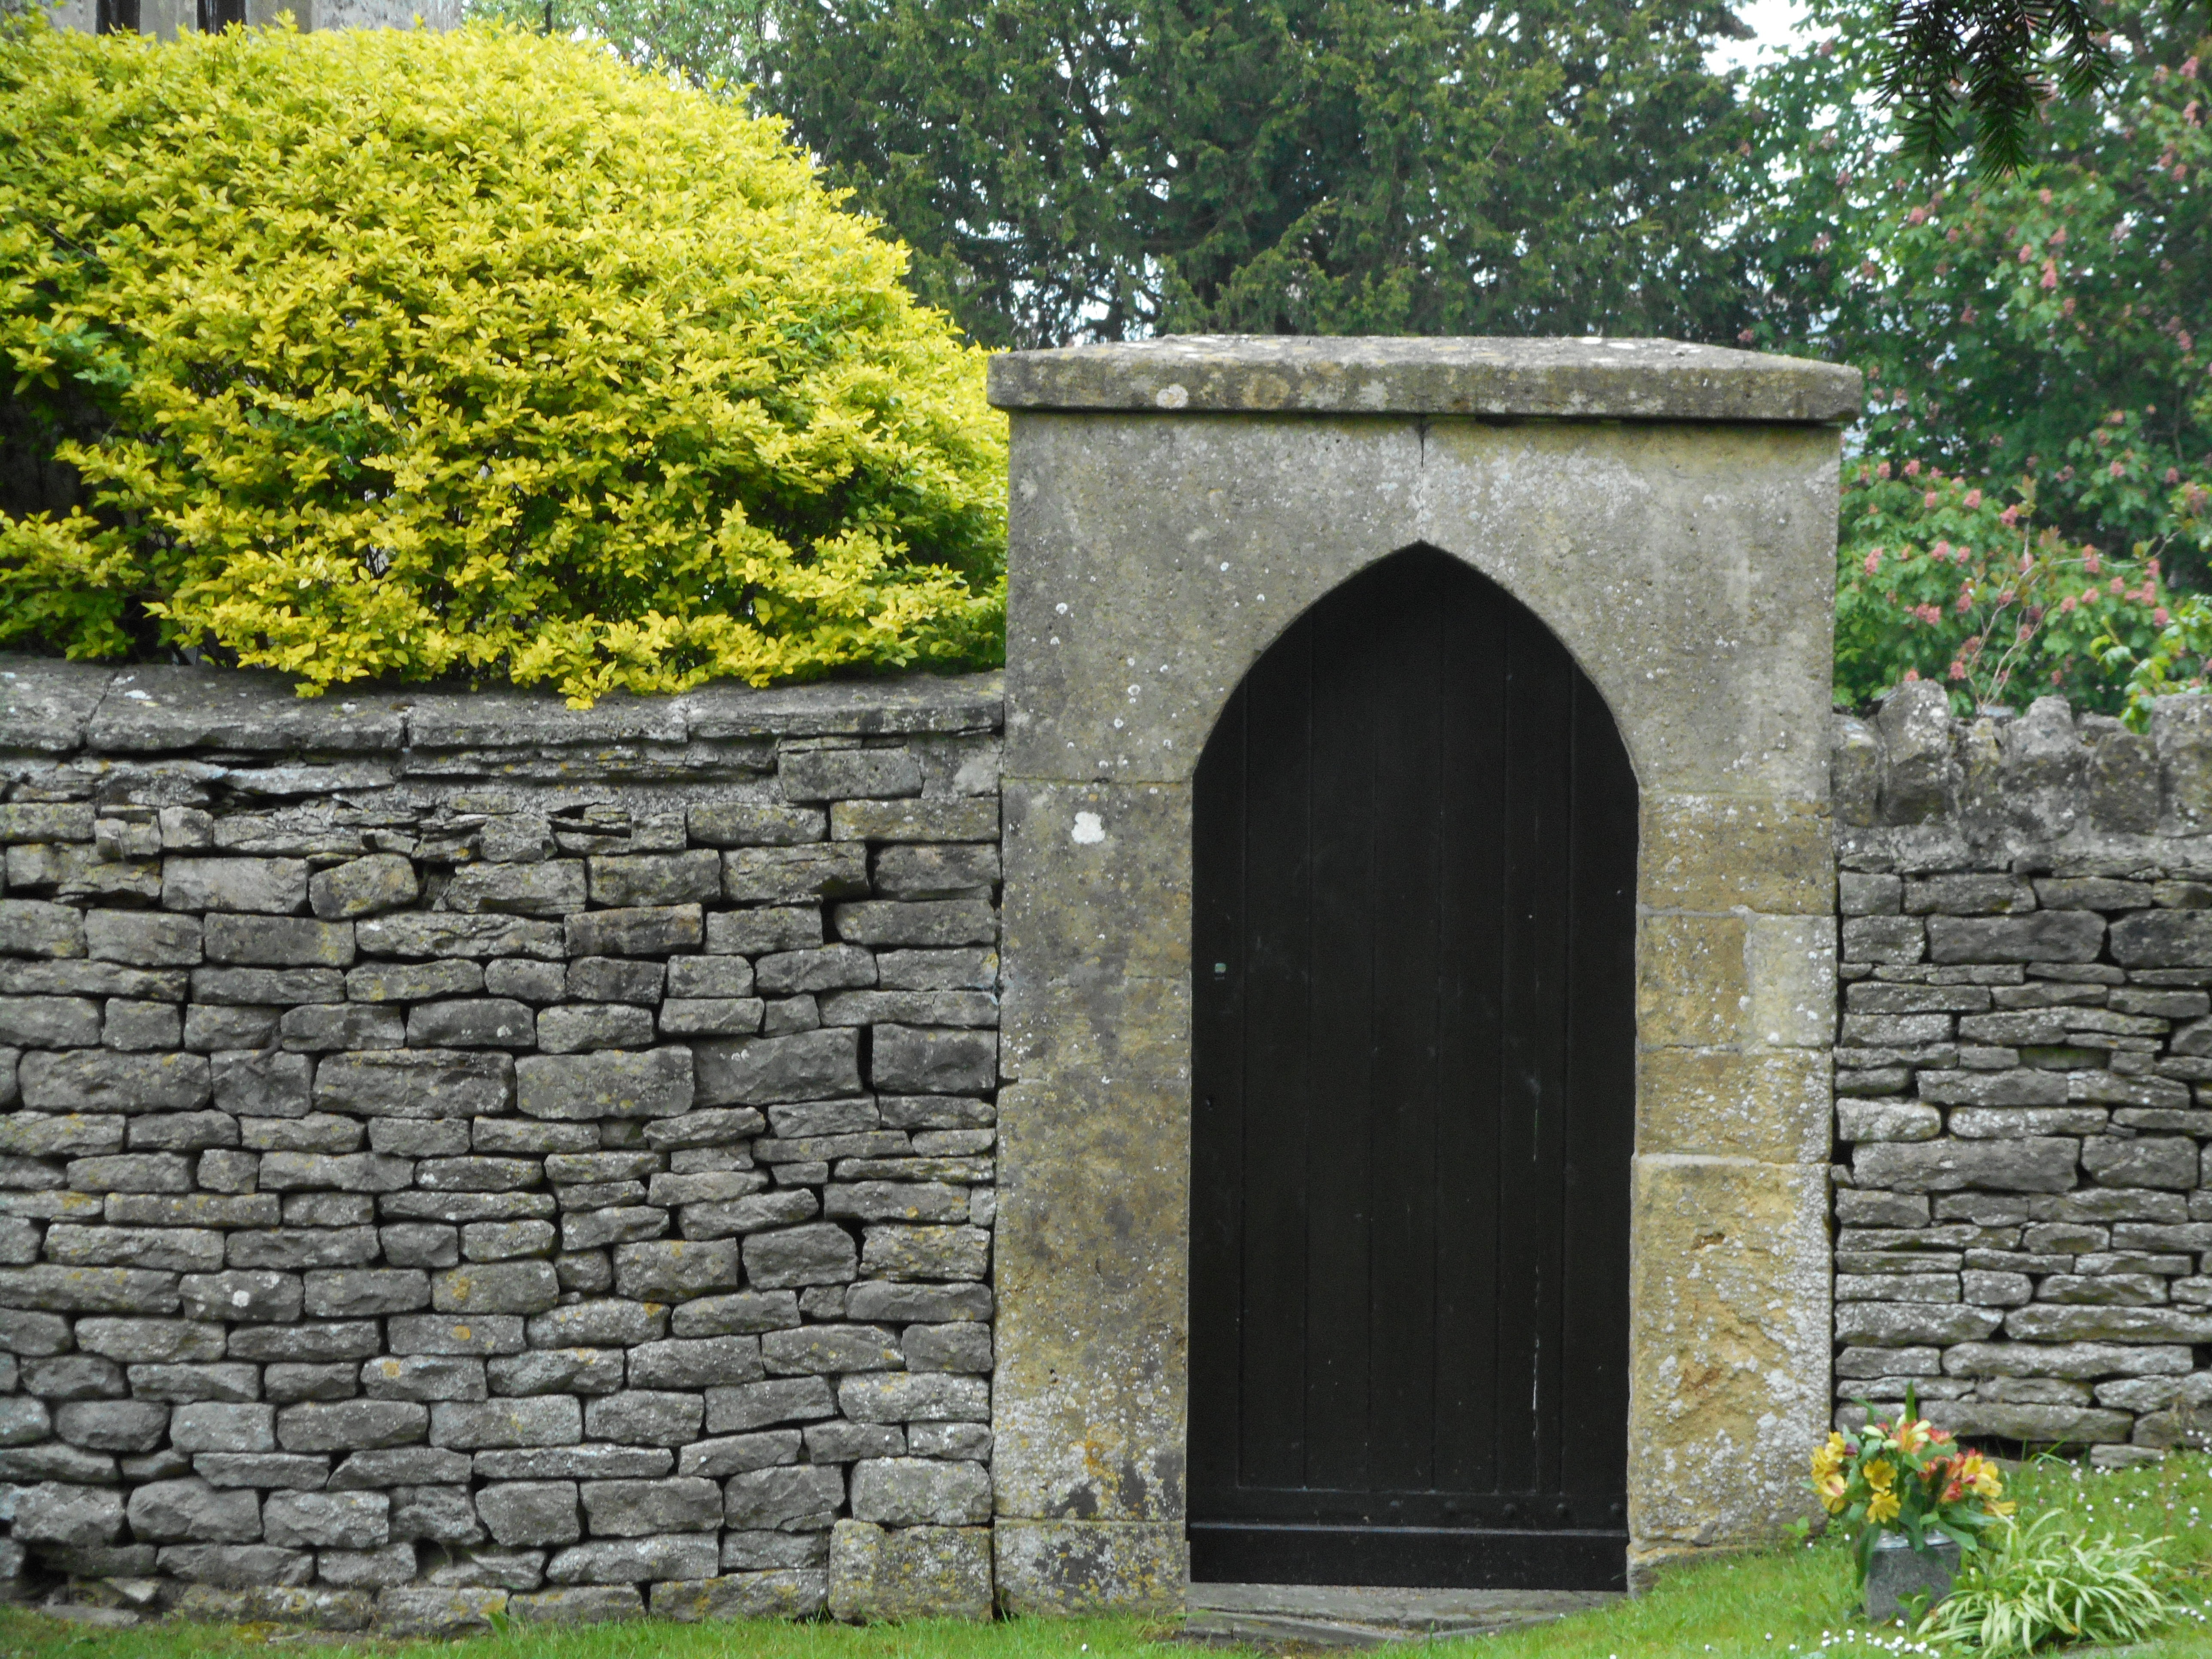
rock, arch, sightseeing, chapel, memorial, stele, old england, quint england